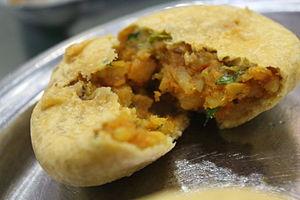
De très nombreux mets à base de pommes de terre sont préparés dans les diverses cultures. La pomme de terre, qui est l'un des principaux aliments de base de l'humanité, est largement consommée dans tous les pays du monde, et s'apprête en outre de façons très variées.